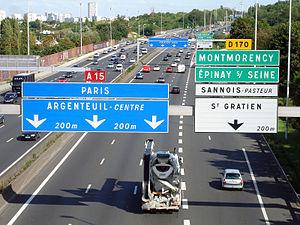
L'autoroute A15 à Sannois, Val-d'Oise, France.
L'Avenue du Parisis, anciennement Boulevard Intercommunal du Parisis, est un projet routier concernant les communes du sud du département du Val-d'Oise.